Torneo Internazionale Regione Piemonte

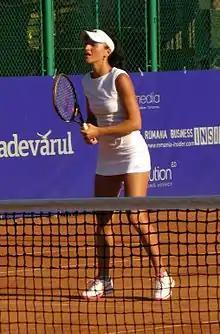
Romanian Alexandra Cadanțu was the 2011 singles champion

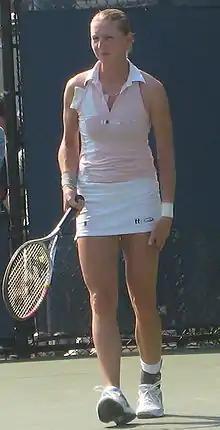
Czech Renata Voráčová won four titles here- one in singles and three in doubles. She was also runner-up on three other doubles occasions.

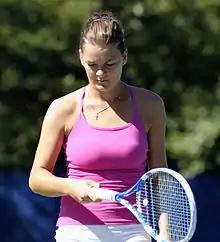
Future world No. 2, Agnieszka Radwańska, was the singles champion here in 2007.

The tournament began as a $10k event in 2000. It was upgraded to a $25k event in 2001. From 2002 to 2006, it was a $50k event. Since 2007, it has been a $100k event.